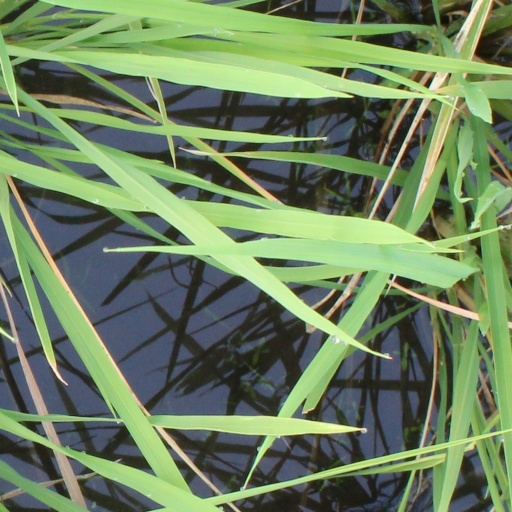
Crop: rice